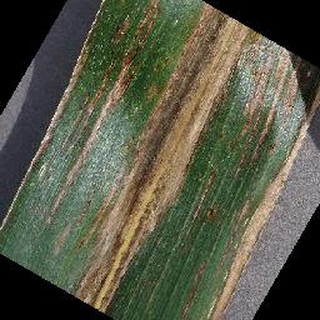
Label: corn_cercospora_leaf_spot